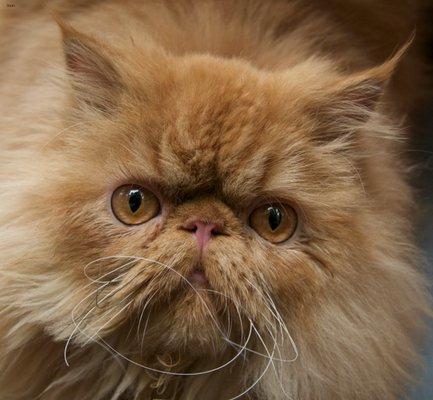
Breed: Persian